Weinbergina

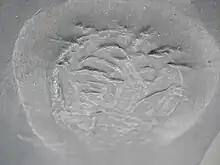
Fossil with preserved appendages

Compared to other synziphosurines with only scarce or no discovery of any evidence of appendages, the appendages of "Weinbergina" are exceptionally well-preserved in many described fossil materials"." Underneath the carapace are small chelicerae and pairs of well-developed, 8-segmented walking legs. Each of the distal leg podomeres (segmental units) bore numerous spines-like projections, forming a snow-shoe-like termination. The opisthosoma possess (possibly 6) pairs of opercula with setose distal regions and possible evidence of book gills.